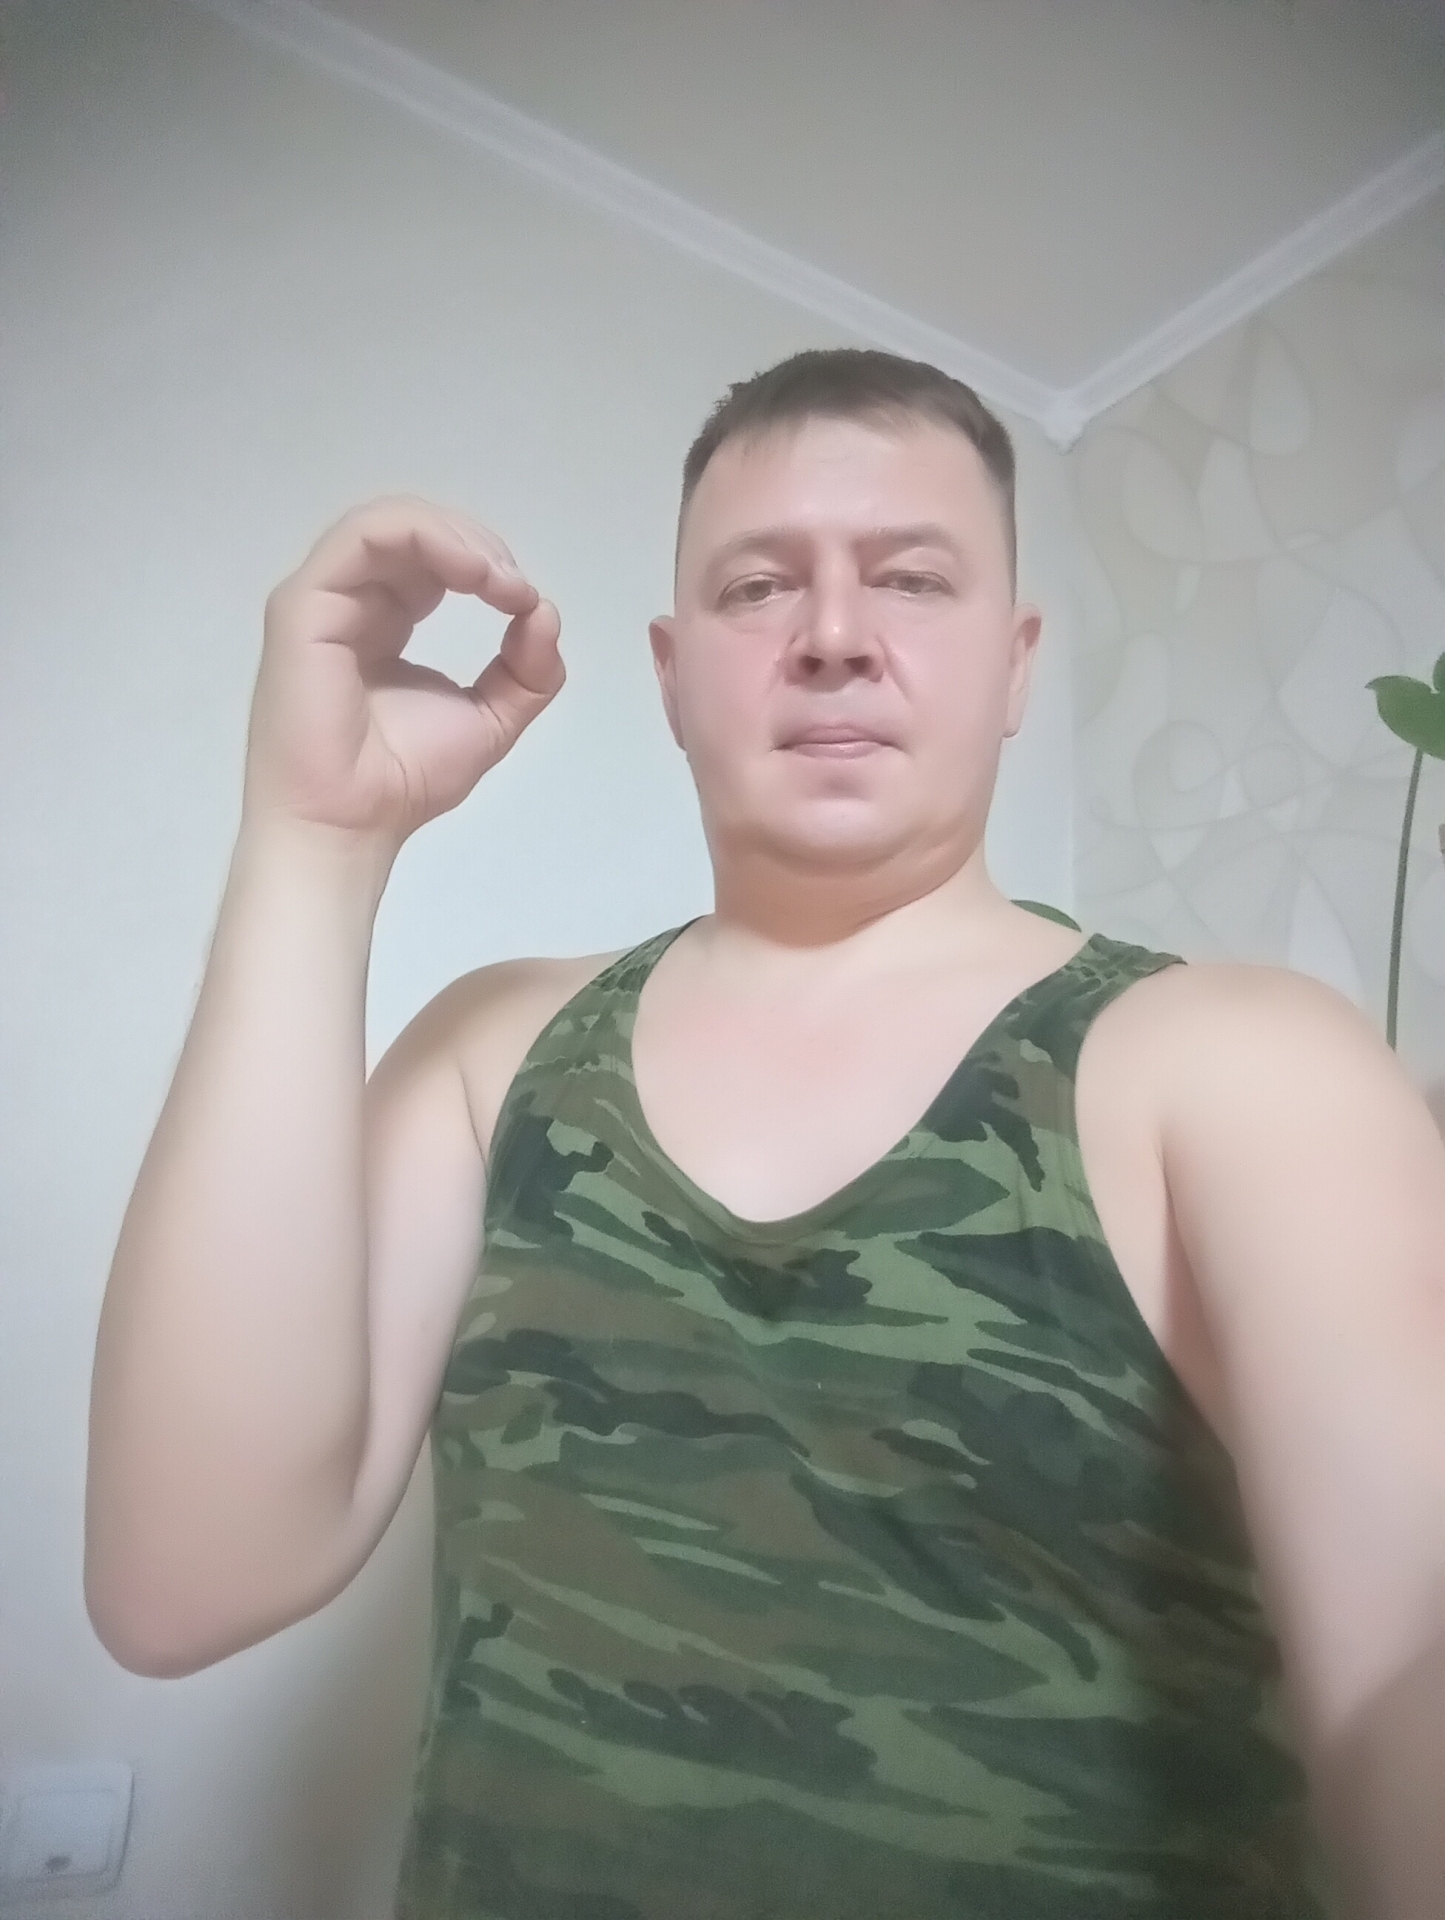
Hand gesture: grip